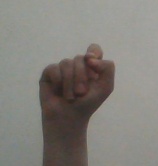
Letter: fa